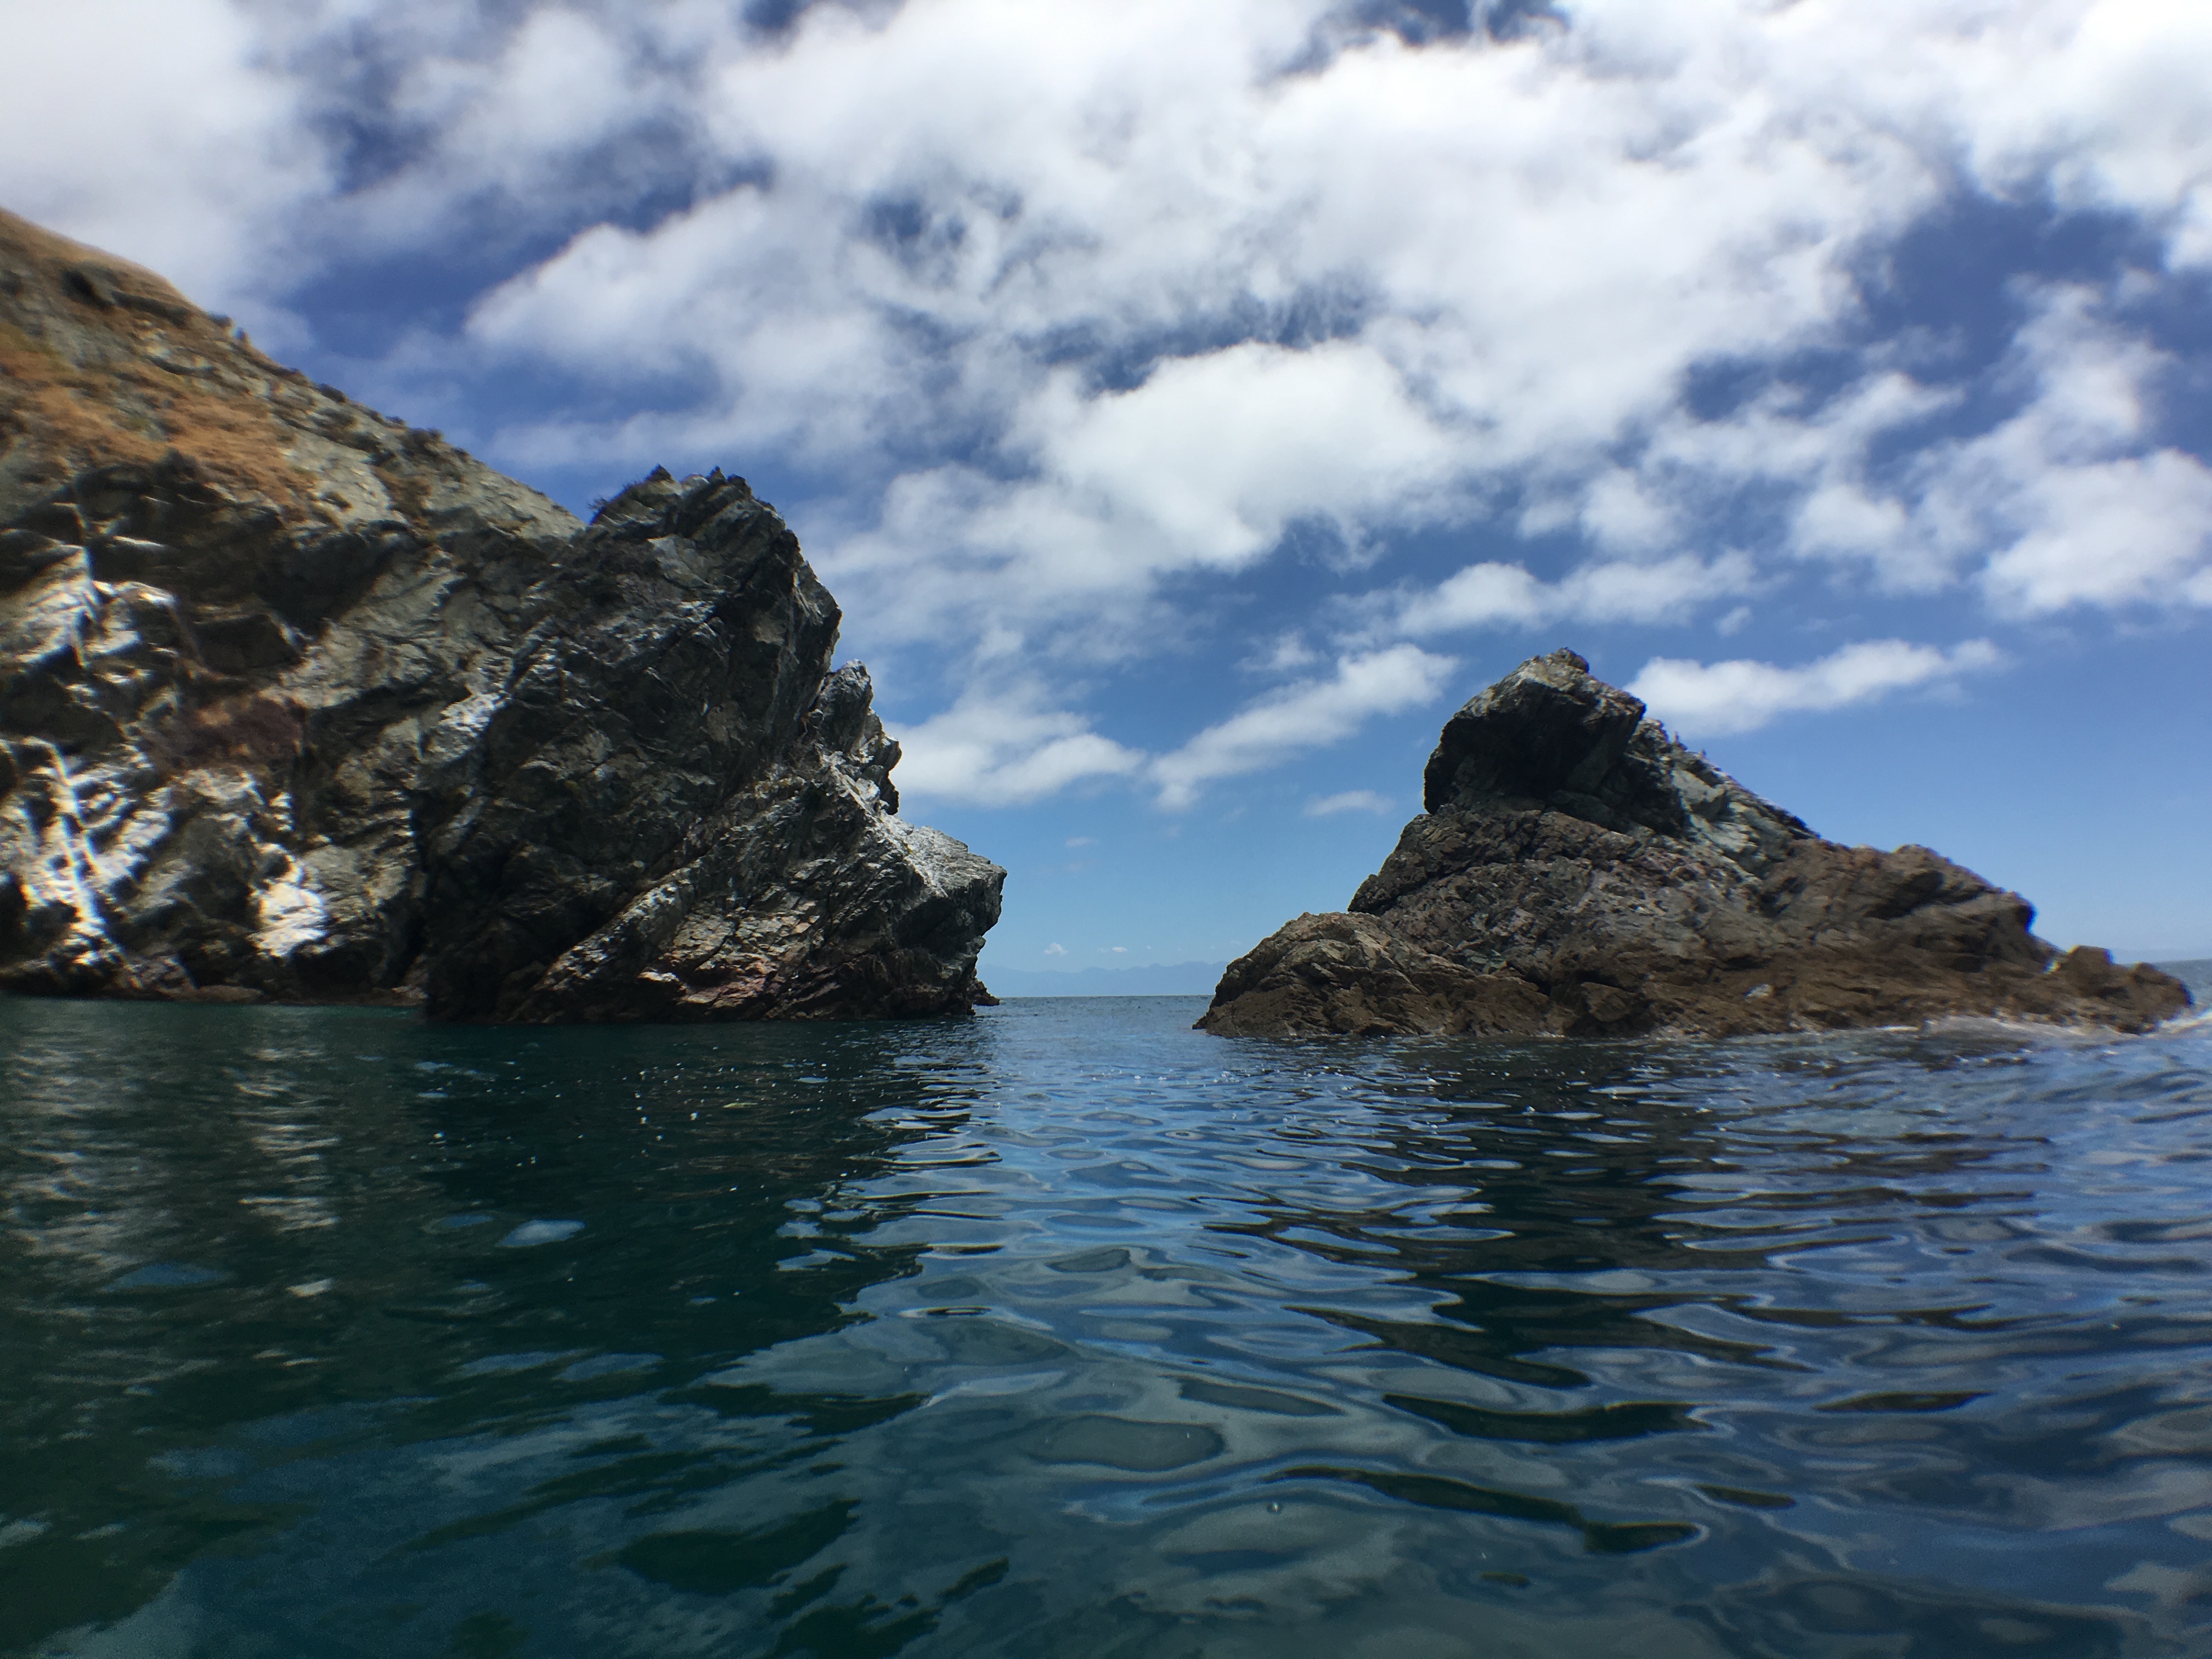
sea, coast, rock, ocean, mountain, cloud, shore, cliff, cove, reflection, vehicle, bay, island, fjord, terrain, loch, cape, islet, landform, geographical feature